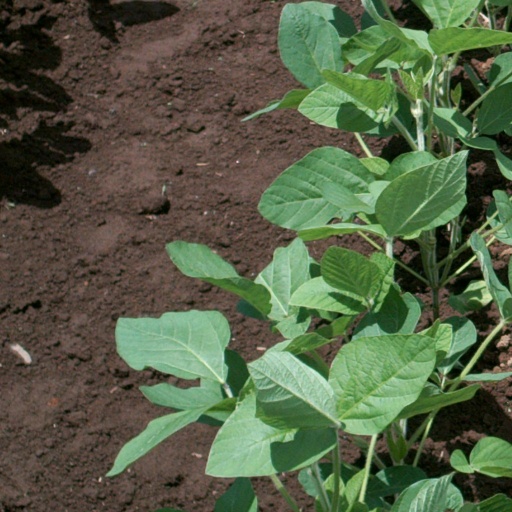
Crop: soybean